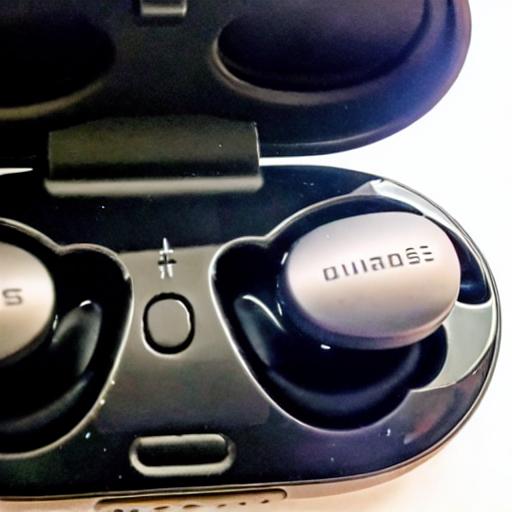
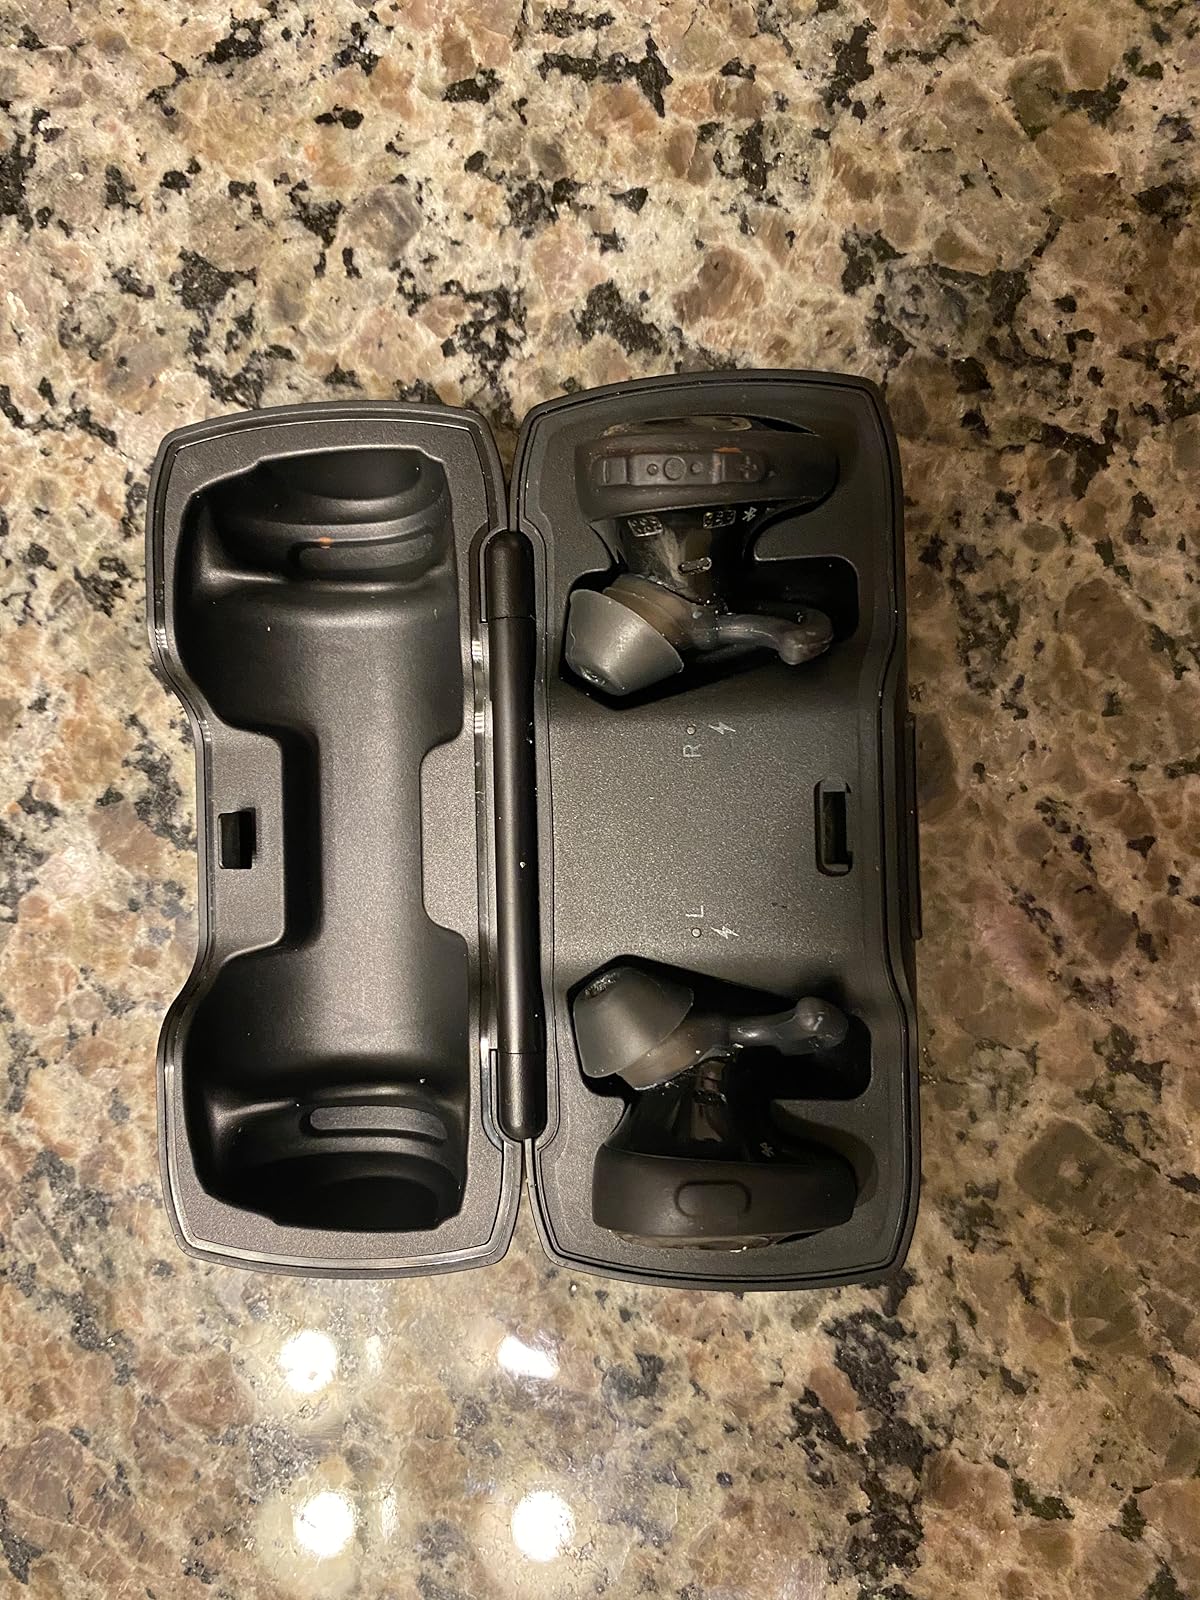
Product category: earbuds
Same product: no